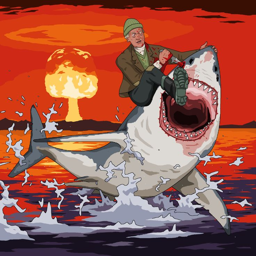
how about tv character from tv sitcom stabbing a man - eating shark in the eye during a nuclear war ? person